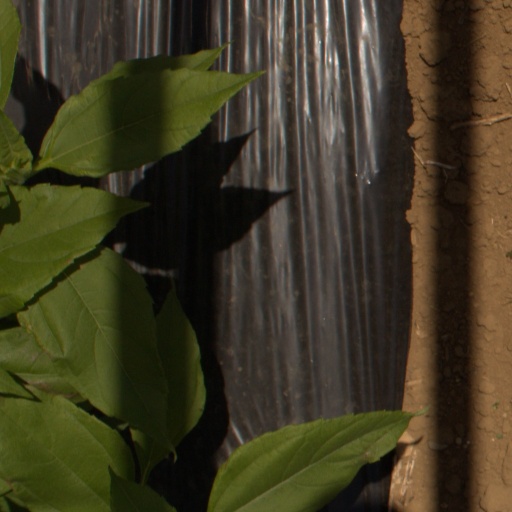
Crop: Jerusalem artichoke